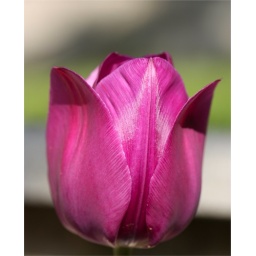
Tulip in pink and white